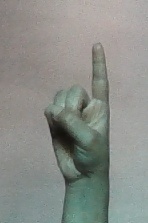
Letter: bb